History of Palermo FC

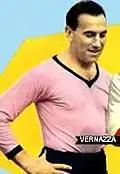
Palermo goalscorer, Santiago Vernazza.

After having won the war Sicilian championship, the Palermo, as a Serie B company, was invited to play in the south-central round of the "Divisione Nazionale 1945-1946", the first and last non-single group championship since 1929. In the meantime each reference to Juventina had fallen and the denomination was once again Unione Sportiva Palermo. Re-admitted to the category of belonging, in the 1947–1948 season Palermo won the girone C of the Serie B championship and obtained the promotion: in that team they played players like the Czechoslovakian Čestmír Vycpálek and the Italians Gaetano Conti, Carmelo Di Bella and Aurelio Pavesi De Marco. The president was Stefano La Motta, who at the beginning of the season, after taking office on 1 July 1947, had declared: "I will be President for a season, the time to bring Palermo back to Serie A". He was speaking and the helm of the society passed to Giuseppe Guzzardella, although the main financier was Prince Raimondo Lanza di Trabia, who a few years later became the president himself. Meanwhile, Palermo finished 11th the following season in Serie A, thanks to several good performances, such as a vamp of two goals against Grande Torino. The prince brought several valuable players to Palermo such as Helge Bronée or Şükrü Gülesin and emerging coaches such as Giuseppe Viani. In 1951-1952 the rosanero fought long for first place, but a final drop brought them back to 11th position. The rosanero stayed six consecutive seasons in the top flight and the relegation of 1953-1954 came only after the playoffs salvation against SPAL and Udinese.